Jacques Rivette

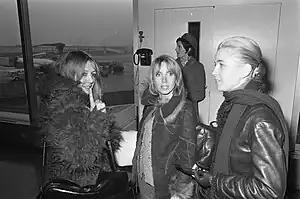
Juliet Berto (left) and Bulle Ogier (center) co-starred in "Céline et Julie vont en bateau" (1974); Marie Dubois is on the right. Ogier appeared in seven of Rivette's films.

After the financial failure of "Paris Belongs to Us", Rivette unsuccessfully pitched a film adaptation of Denis Diderot's novel to producer Georges de Beauregard. Undaunted, Rivette and co-writer Gruault began writing the script. In 1962, Rivette suggested that Godard's wife, Anna Karina, would be perfect in the lead role. Godard agreed, but de Beauregard and producer Eric Schulmberger rejected the idea after a Commission de Controle (the French censorship board) review said that it would be banned.